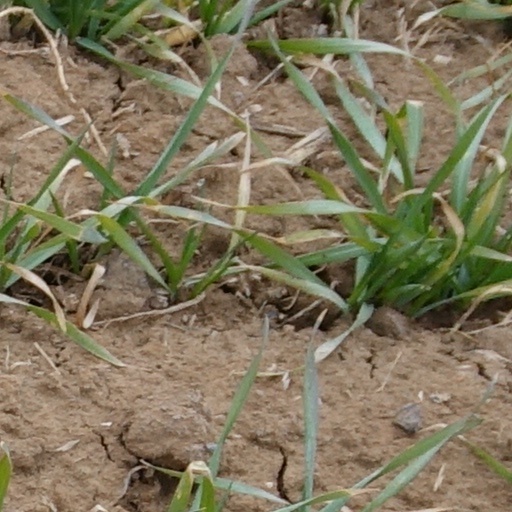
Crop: wheat